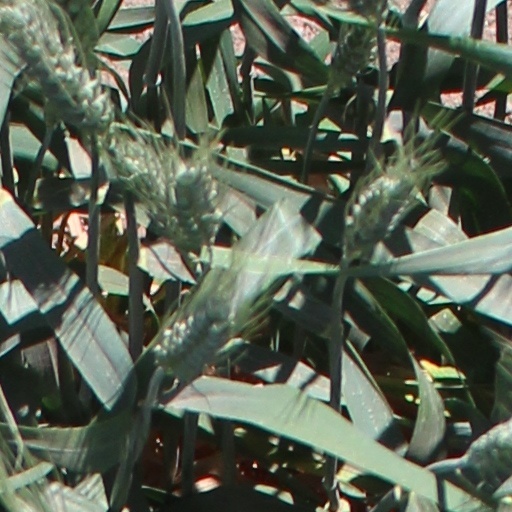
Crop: wheat